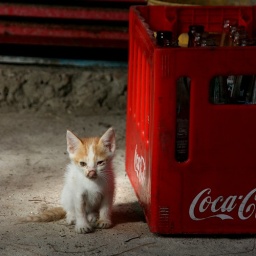
Small, but tough kitten near the Sea Turtle Center in Nungwi, Zanzibar. The staff gives the cats shelter.